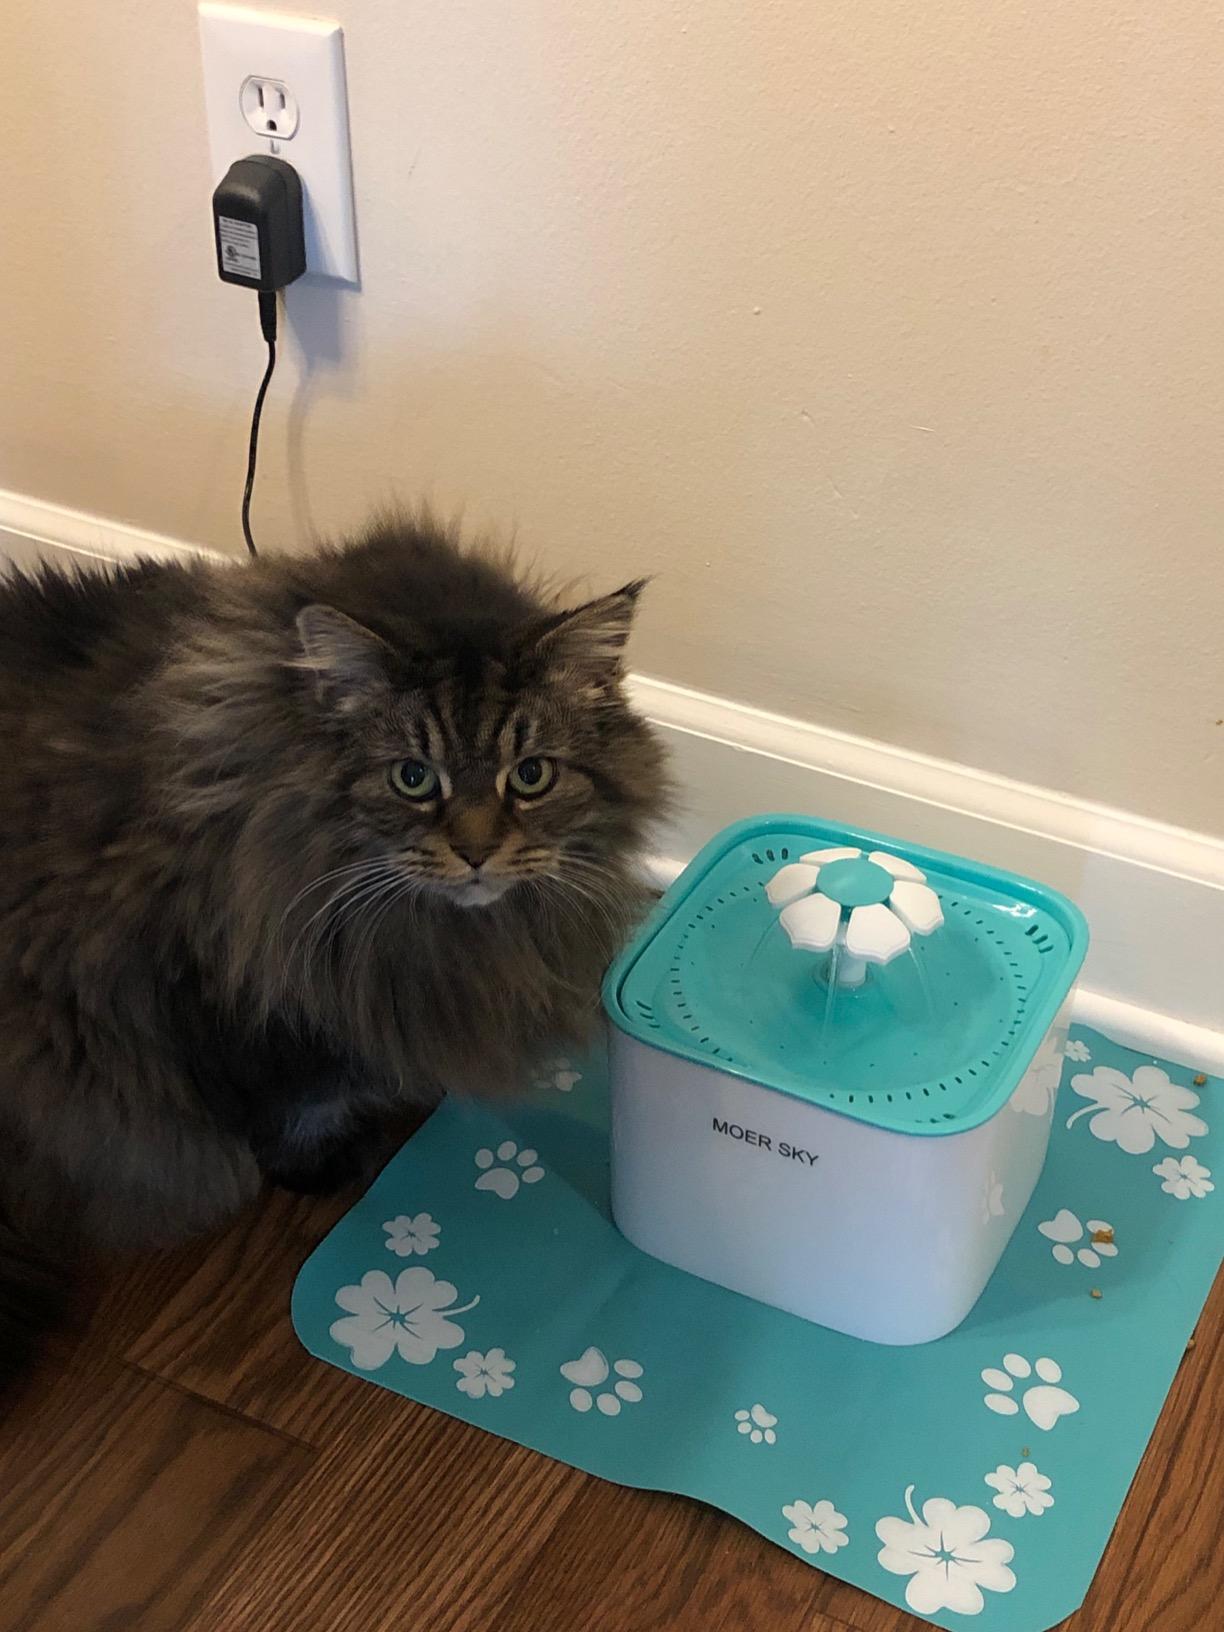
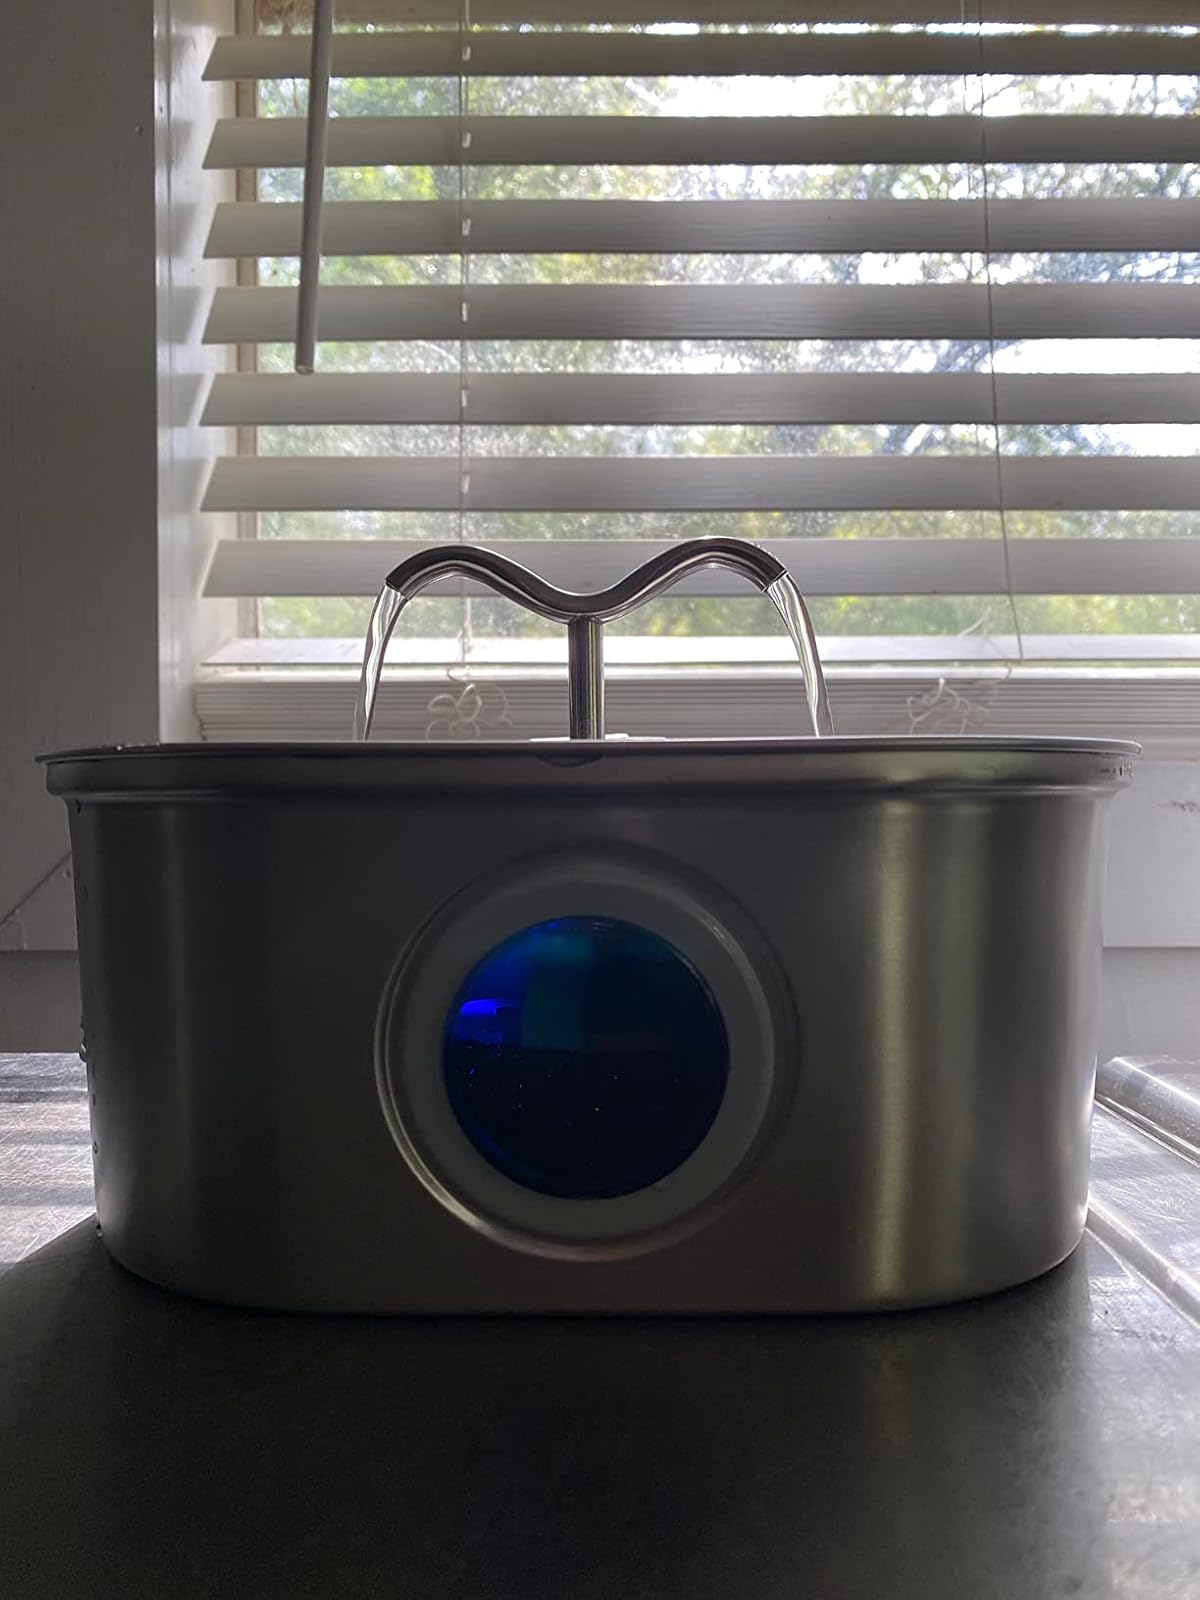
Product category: items_bowl
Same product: no